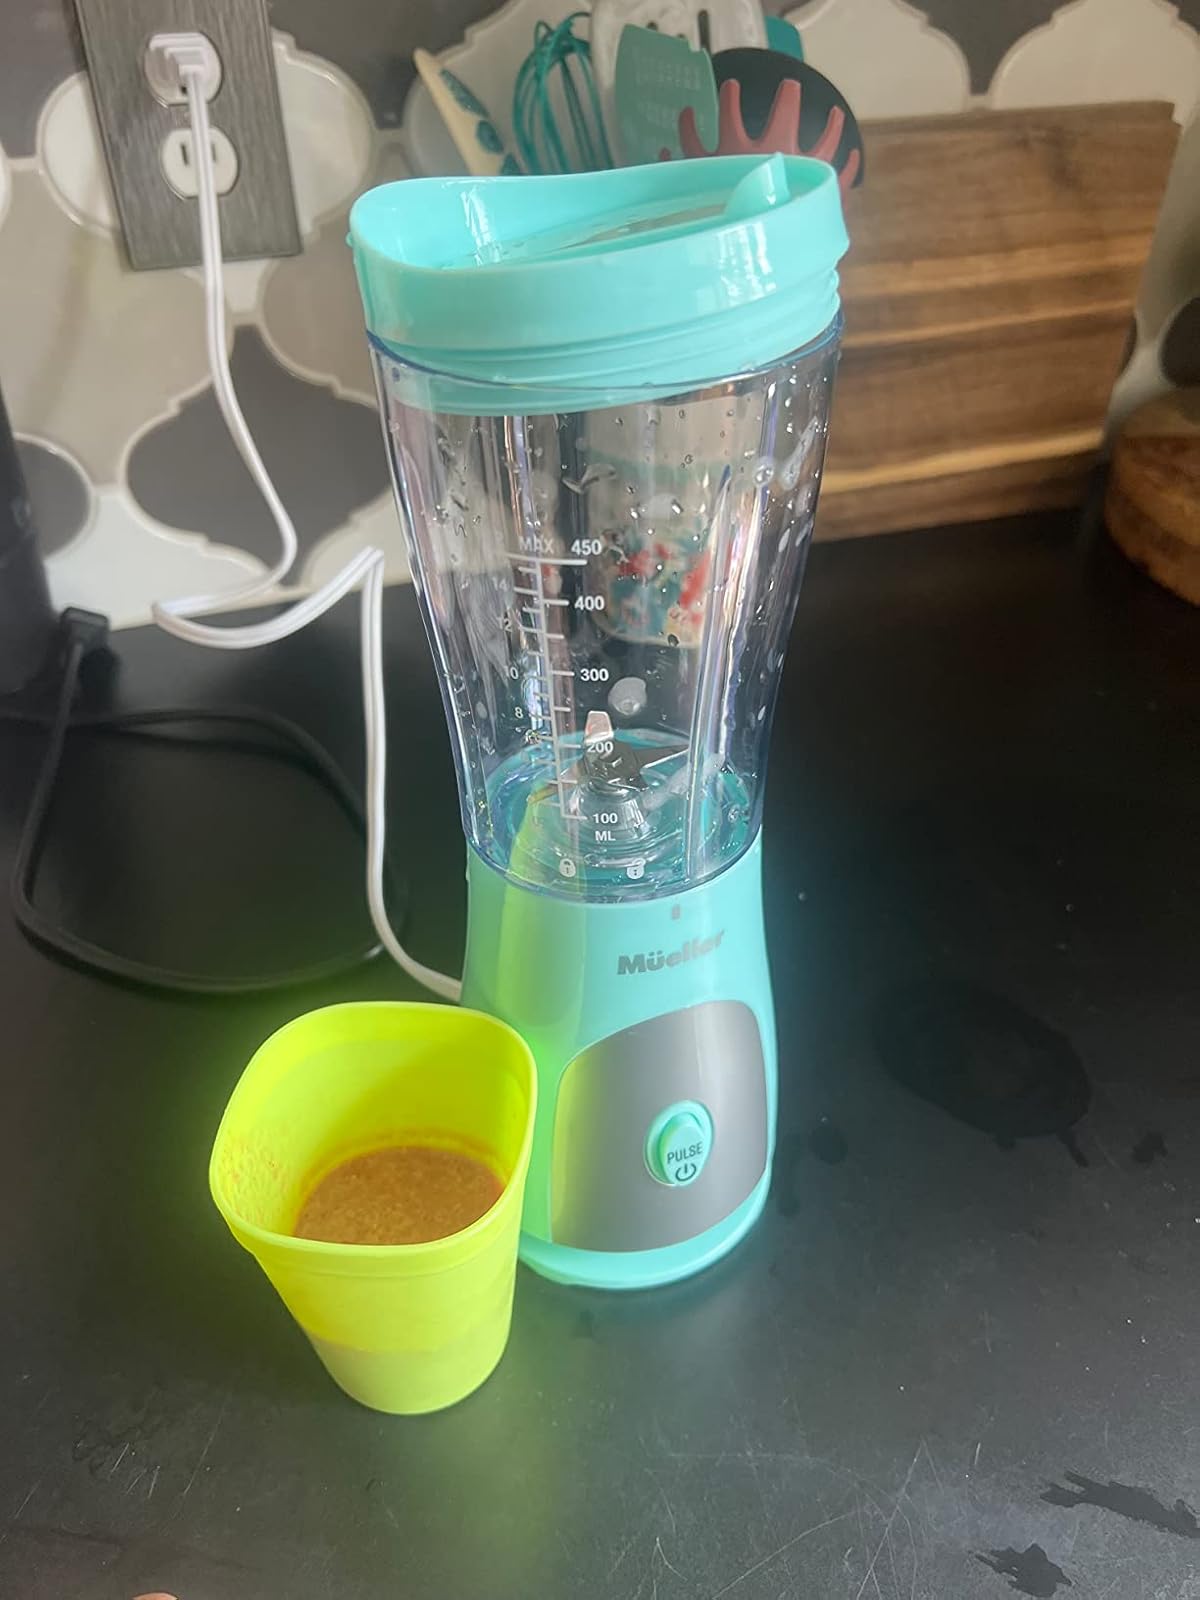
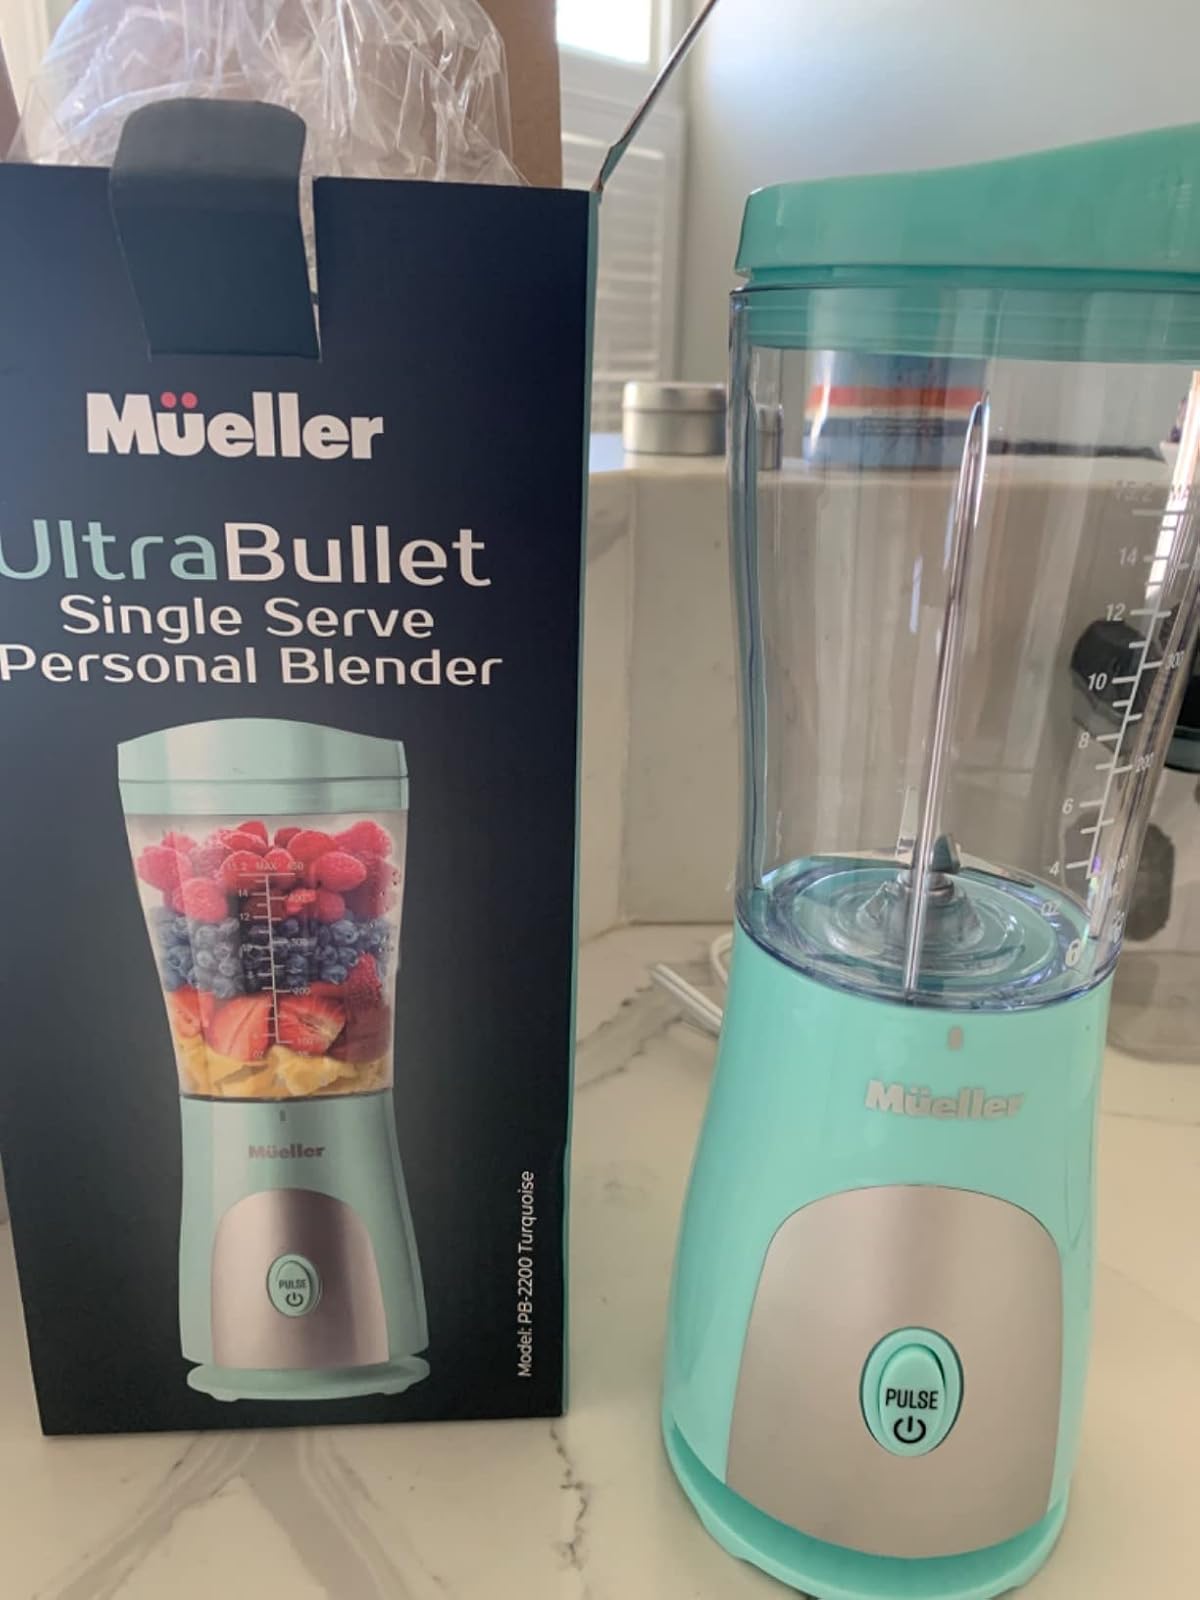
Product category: items_blender
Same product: yes